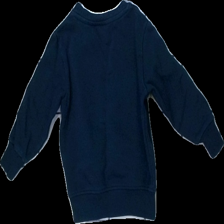
View: back
Type: Sweater
Category: Children
Brand: Not in the list
Brand text on label: red & blue
Colors: Blue, Orange, White
Material: ?
Pattern: Other
Cut: Regular
Size: 92
Season: All
Damage location: middle center
Price range: <50
Recommended usage: Export
Description: blå tjocktröja med text på, nopprig